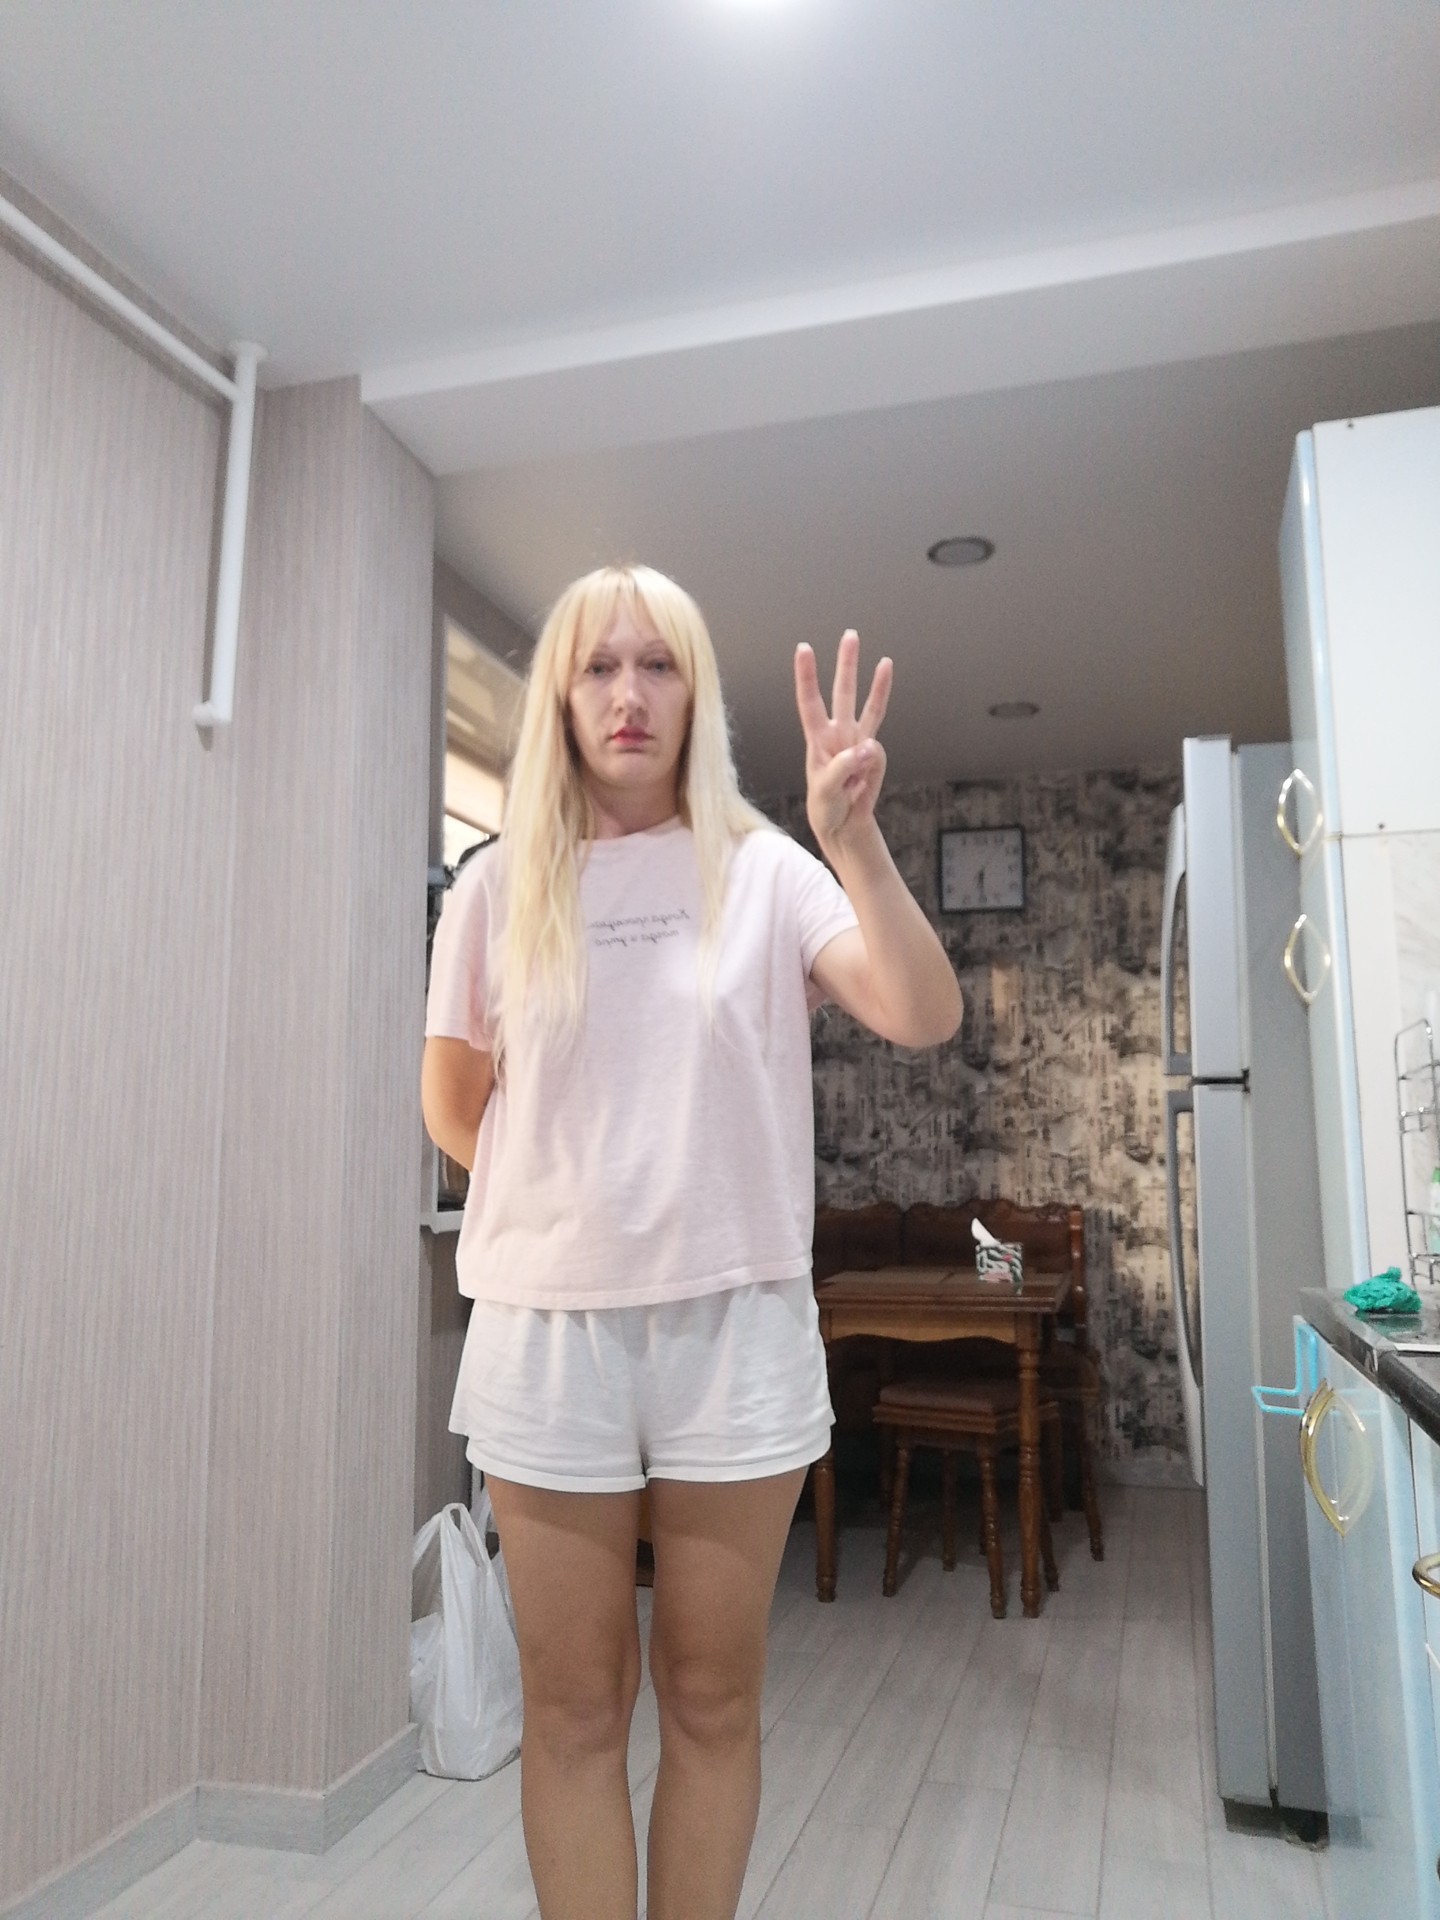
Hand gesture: three